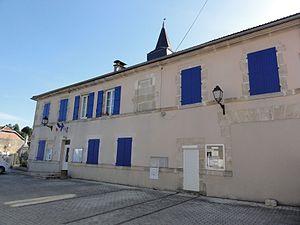
Sommelonne (Meuse) mairie
Sommelonne est une commune française située dans le département de la Meuse, en région Grand Est. En dialecte, le village se nommait Soumeloune.